Starigrad Fortress

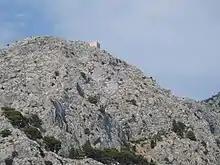
The walls of Starigrad are 262m above sea level.

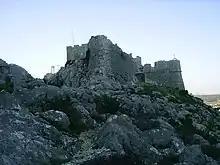
The approach and gateway into Starigrad was protected by a bastion and a barbican.

The fortress or "Fortica" was built during the Croatian–Ottoman wars as a primary defence against the Ottoman Empire. The precipitous fortification is sited on a ridge above the town Omiš. In the event of attack, its purpose was to provide refuge for local people and be a stronghold where they could retreat to and resist the Turks.